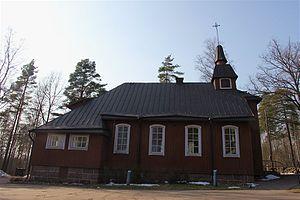
Cet article recense les églises évangéliques-luthériennes de Finlande.